Common degu

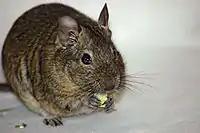
Degus use their forepaws to hold food while eating

Common degus are seasonal breeders; the breeding season for wild degus begins in the Chilean autumn when day and night are roughly equal, with pups born in early to mid-spring. Female degus are pregnant for approximately ninety days, having a comparatively long gestation period compared to other non-caviomorph rodents. Female pregnant weight varies over the course of gestation and according to litter size; litters contain an average of six pups, but size can range from one or two up to twelve young. Common degu pups are born relatively precocial, fully furred and with eyes open, and their auditory and visual systems are functional at birth. Unlike most other rodents, male common degus also take part in protecting and raising their pups until they are old enough to leave the family.